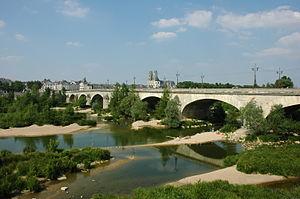
Orléans [ɔʁleɑ̃] est une commune française du centre-nord de la France, située à environ 120 kilomètres au sud de Paris. Siège du conseil de la métropole d'Orléans, la ville est également le chef-lieu du département du Loiret et de la région Centre-Val de Loire, ce qui en fait la métropole la plus proche de Paris.
Cette page présente la liste des ponts du département français du Loiret.
La liste des ponts sur la Loire présente les ponts présents sur le fleuve français de la Loire et ses bras.